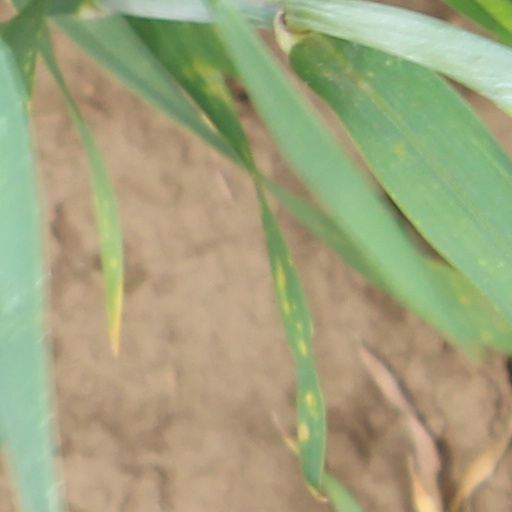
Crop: wheat